Zi Faámelu

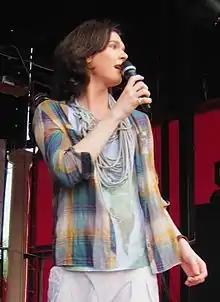
Zi in 2011

Zi Faámelu (born; December 12, 1990) is a Ukrainian singer and songwriter. Participant of the programs "Star Factory""" (season 2), "Star Factory. Superfinal" and "The Voice of Ukraine" (season 8). She has a vocal range of 4 octaves. In 2014, she came out as transgender on her Instagram page.